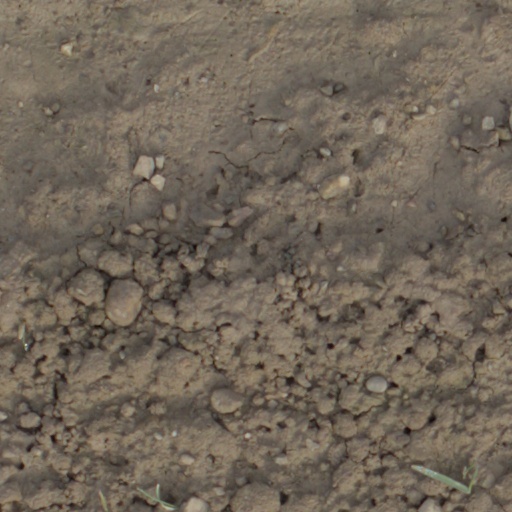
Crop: wheat